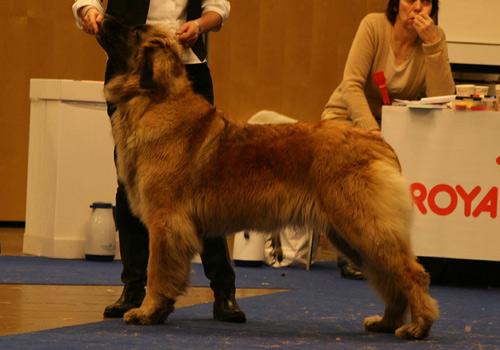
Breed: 214-n000019-Leonberg